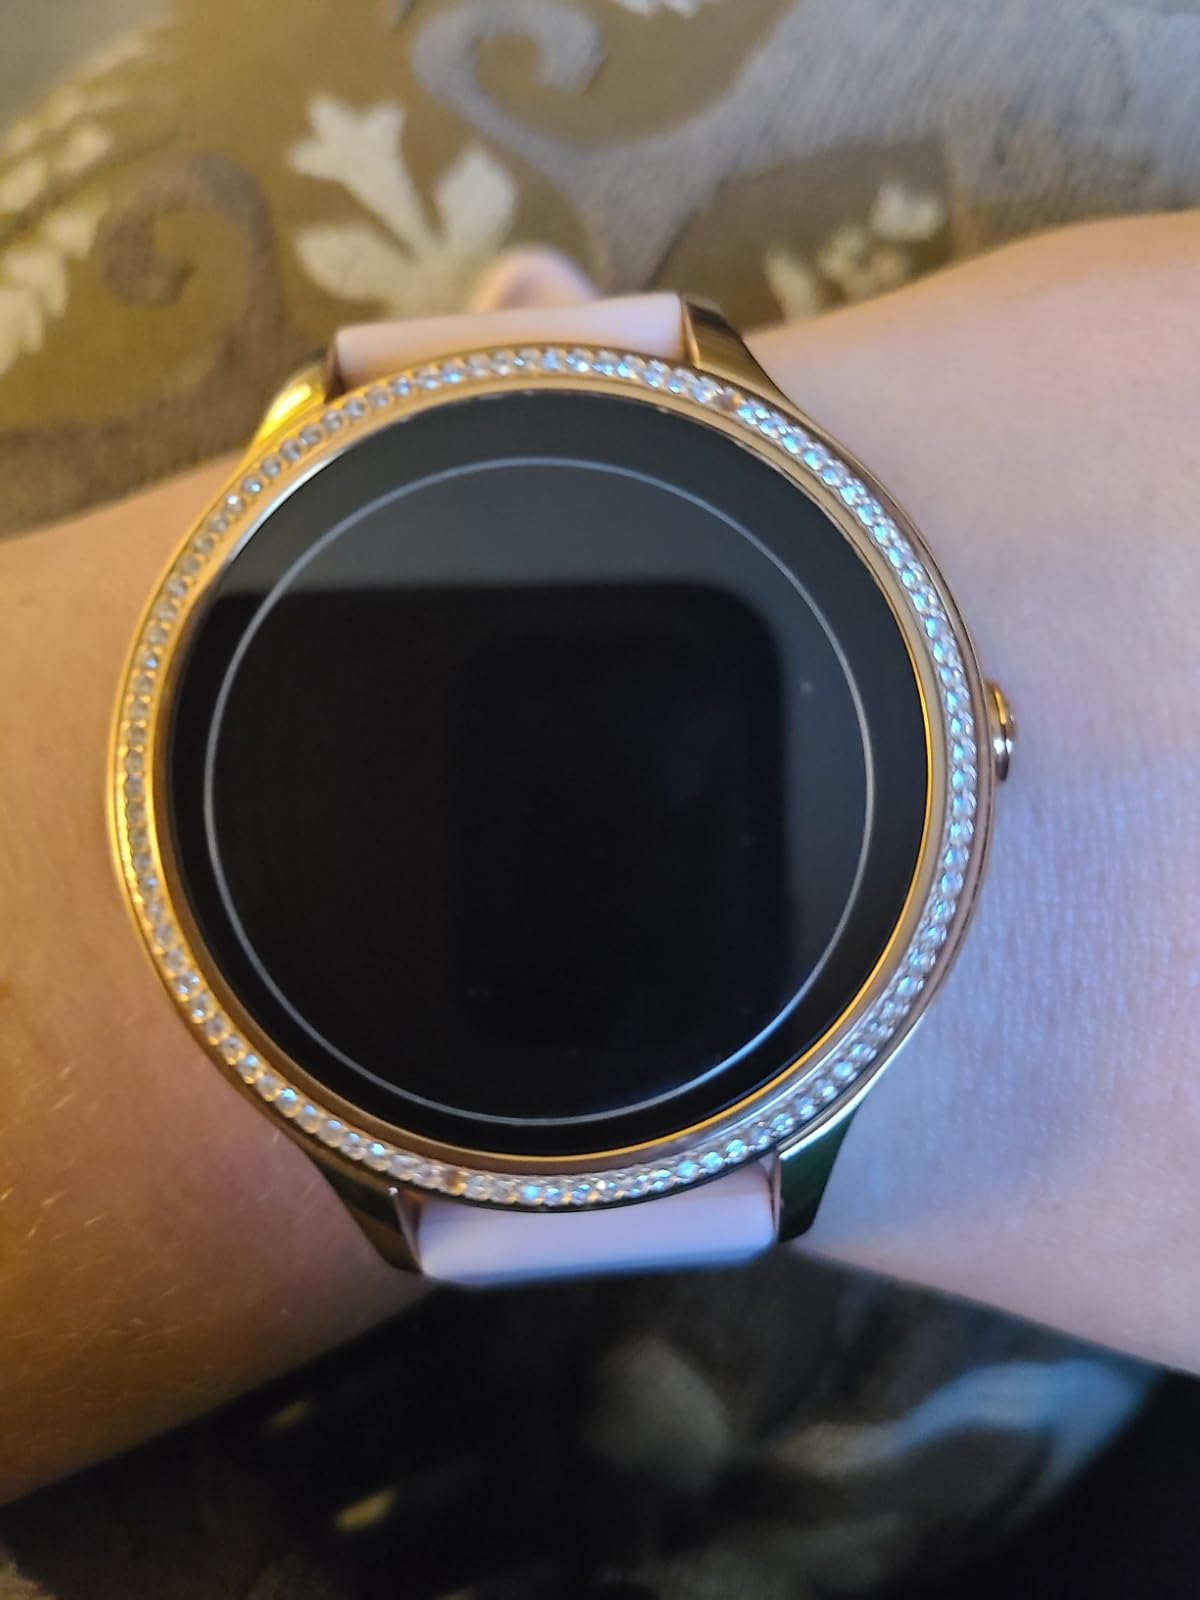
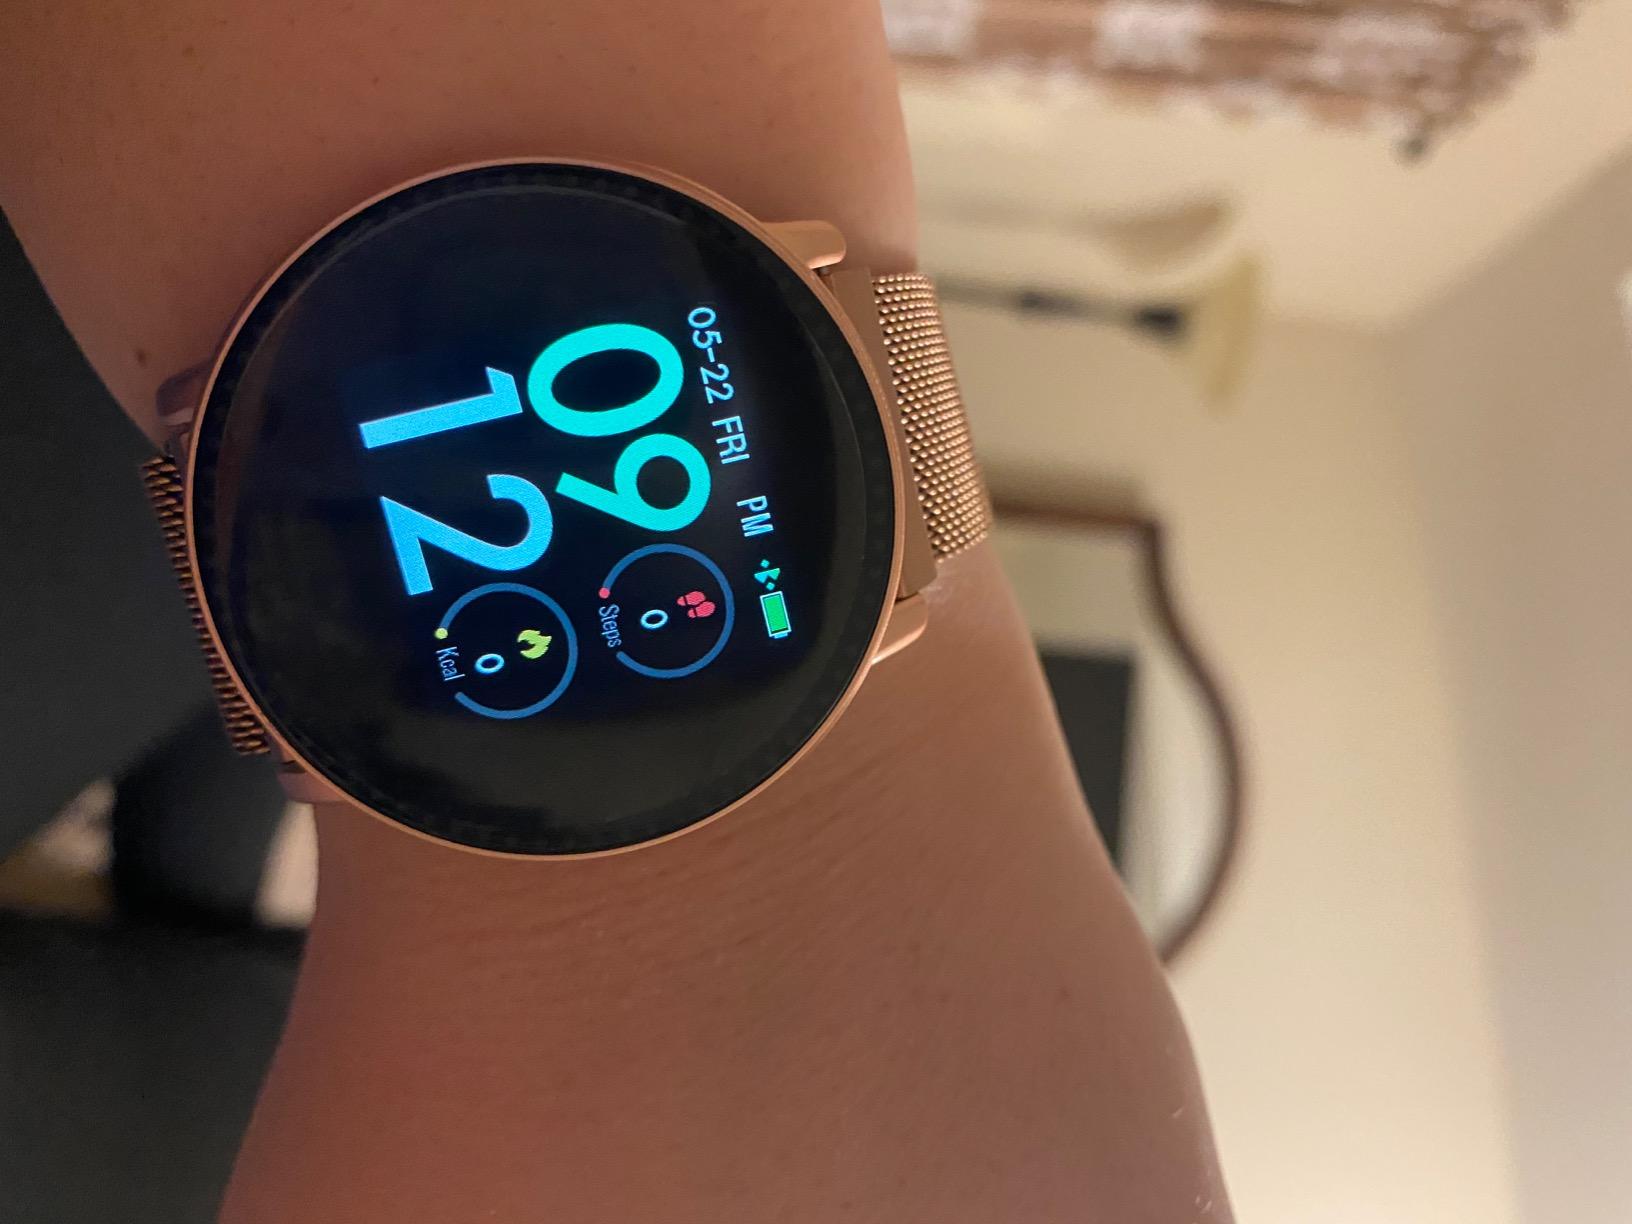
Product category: smartwatch
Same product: no